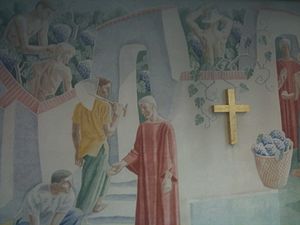
Viggo Guttorm-Pedersen
Arbejderne i vingården, alterbillede på Bredsted Danske Skole, Sydslesvig
Arbejderne i vingården, alterbillede på Bredsted Danske Skole, Sydslesvig
Viggo Peter Guttorm-Pedersen var en dansk maler og tegner.